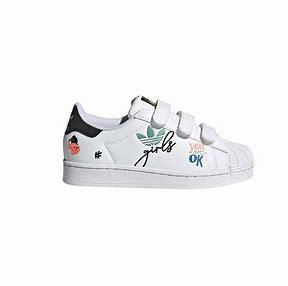
Brand: Adidas
Model: Superstar Pure